Mari Mari Group

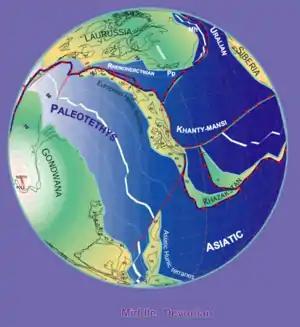
Late Devonian paleogeography (380 Ma)

The Mari Mari Group is an Eifelian to Frasnian geologic group of the Amazon Basin in the state of Amazonas of northwestern Brazil. The group comprises shales and sandstones.